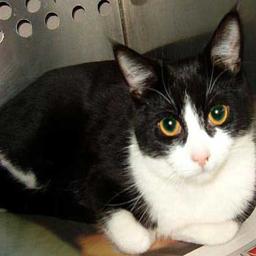
Animal: cats